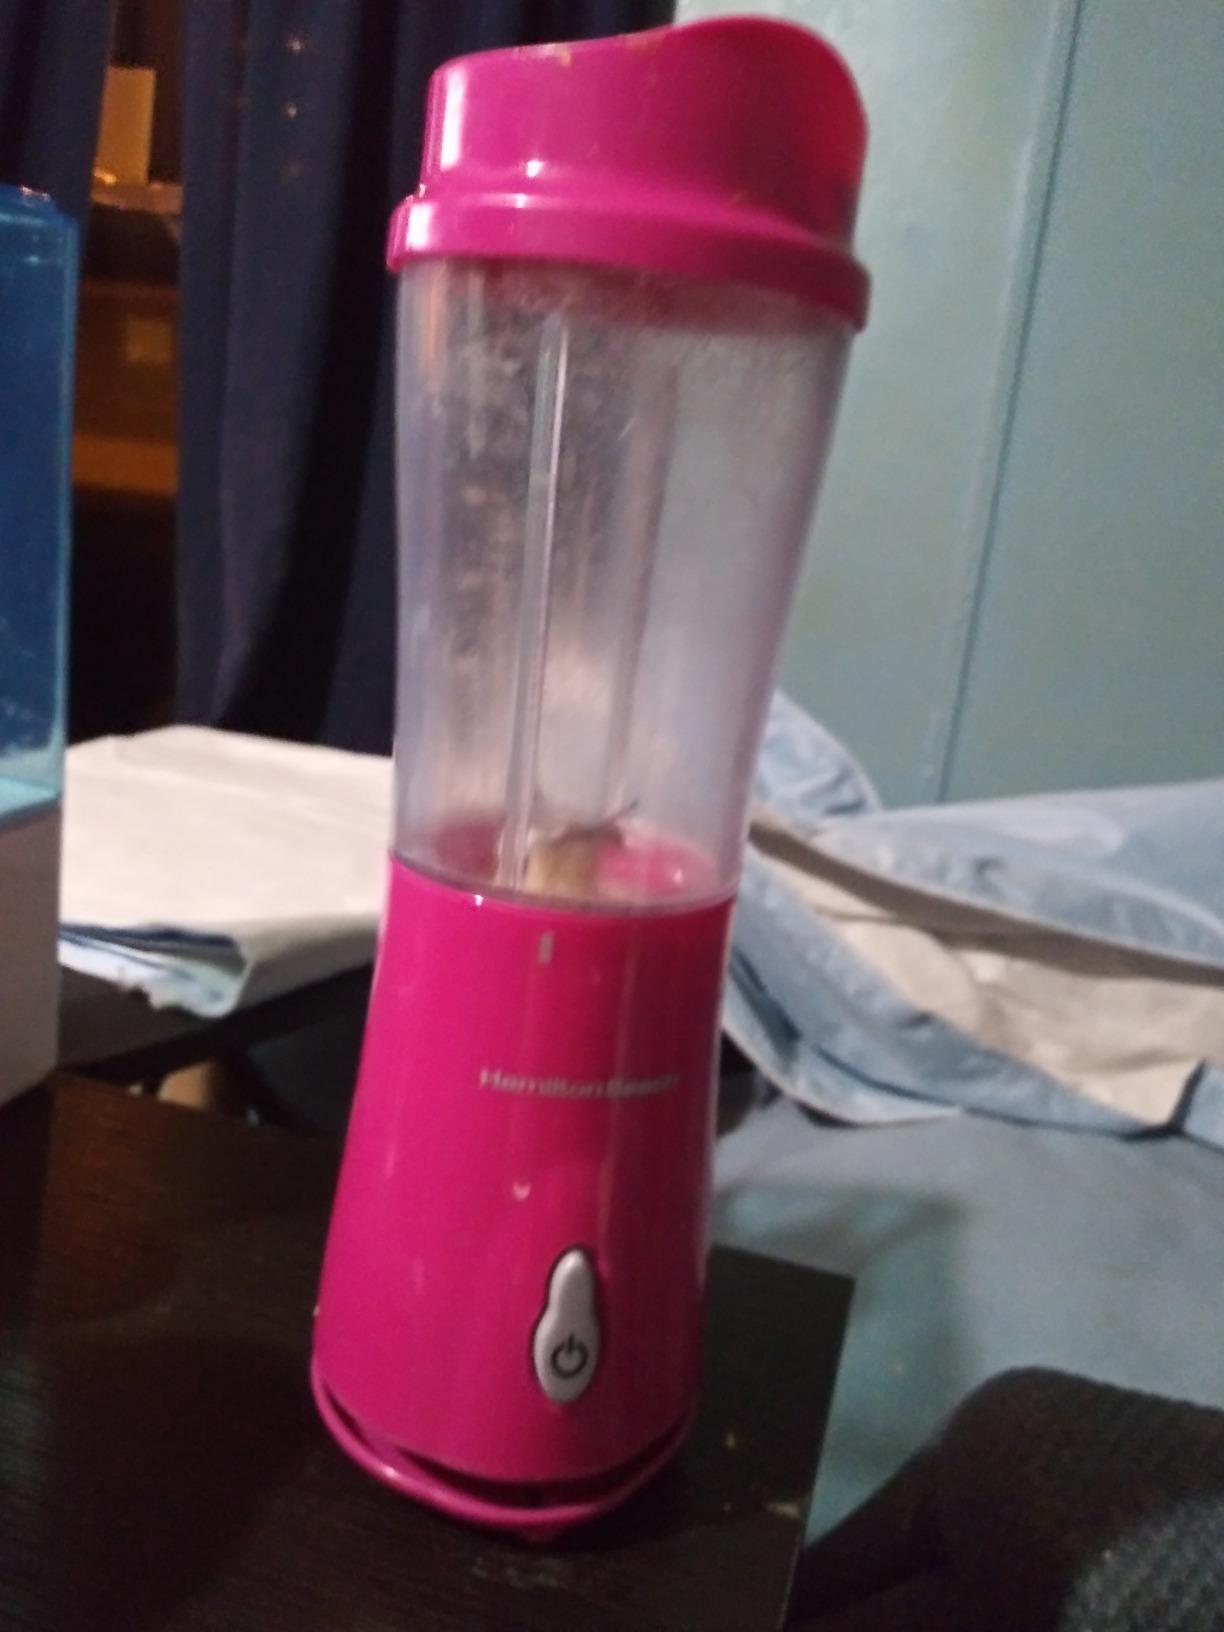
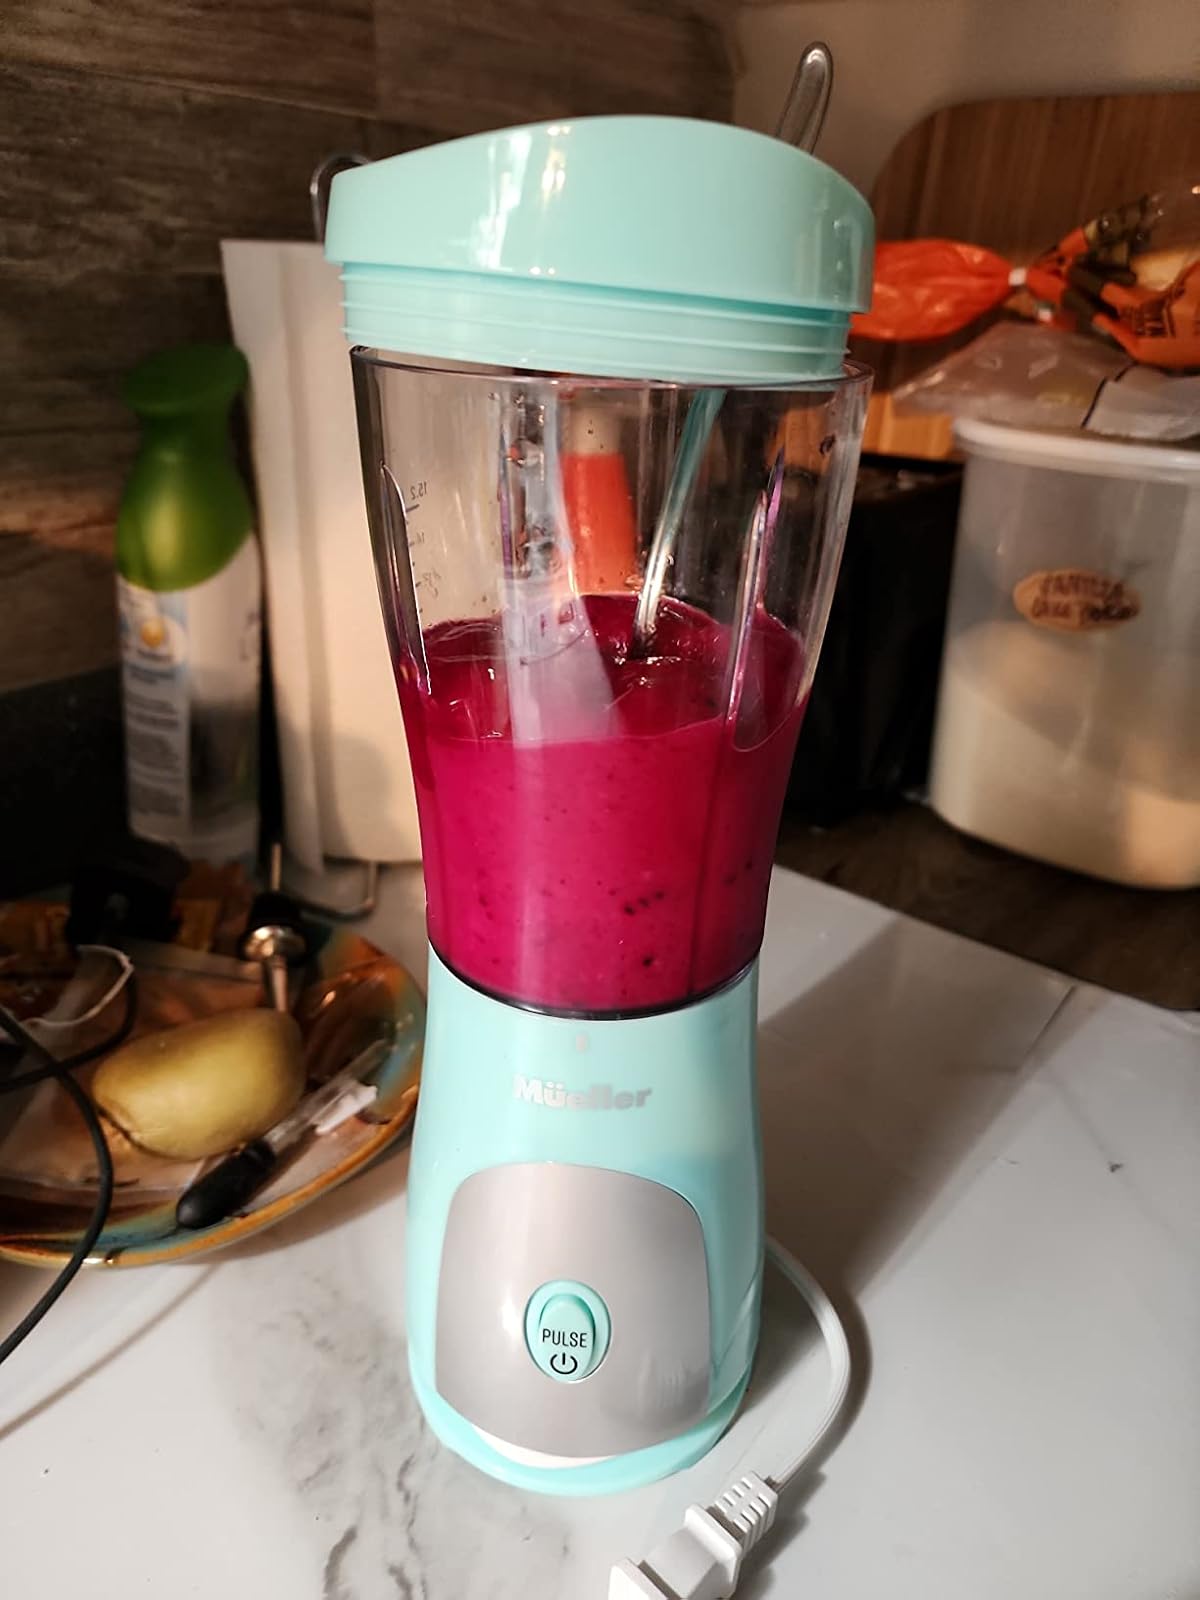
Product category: items_blender
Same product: no